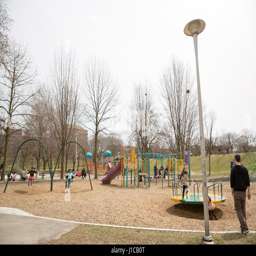
families and kids play on a nice warm day